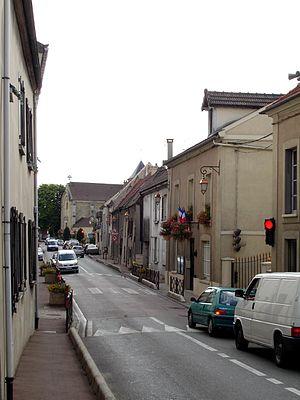
Bonneuil-en-France est une commune française située dans le département du Val-d'Oise, en région Île-de-France.